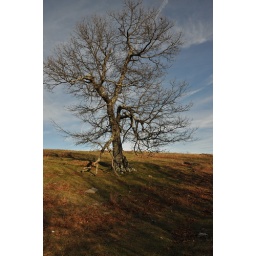
tree in pasture